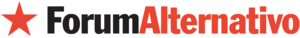
Le ForumAlternatif est un mouvement politique de gauche actif dans le canton du Tessin, en Suisse.